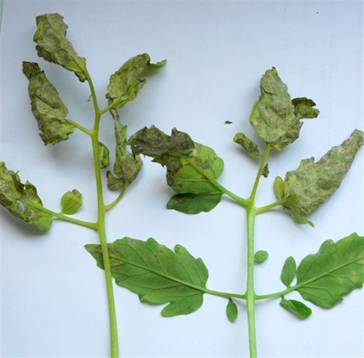
Labels: Tomato mold leaf, Tomato mold leaf, Tomato mold leaf, Tomato mold leaf, Tomato mold leaf